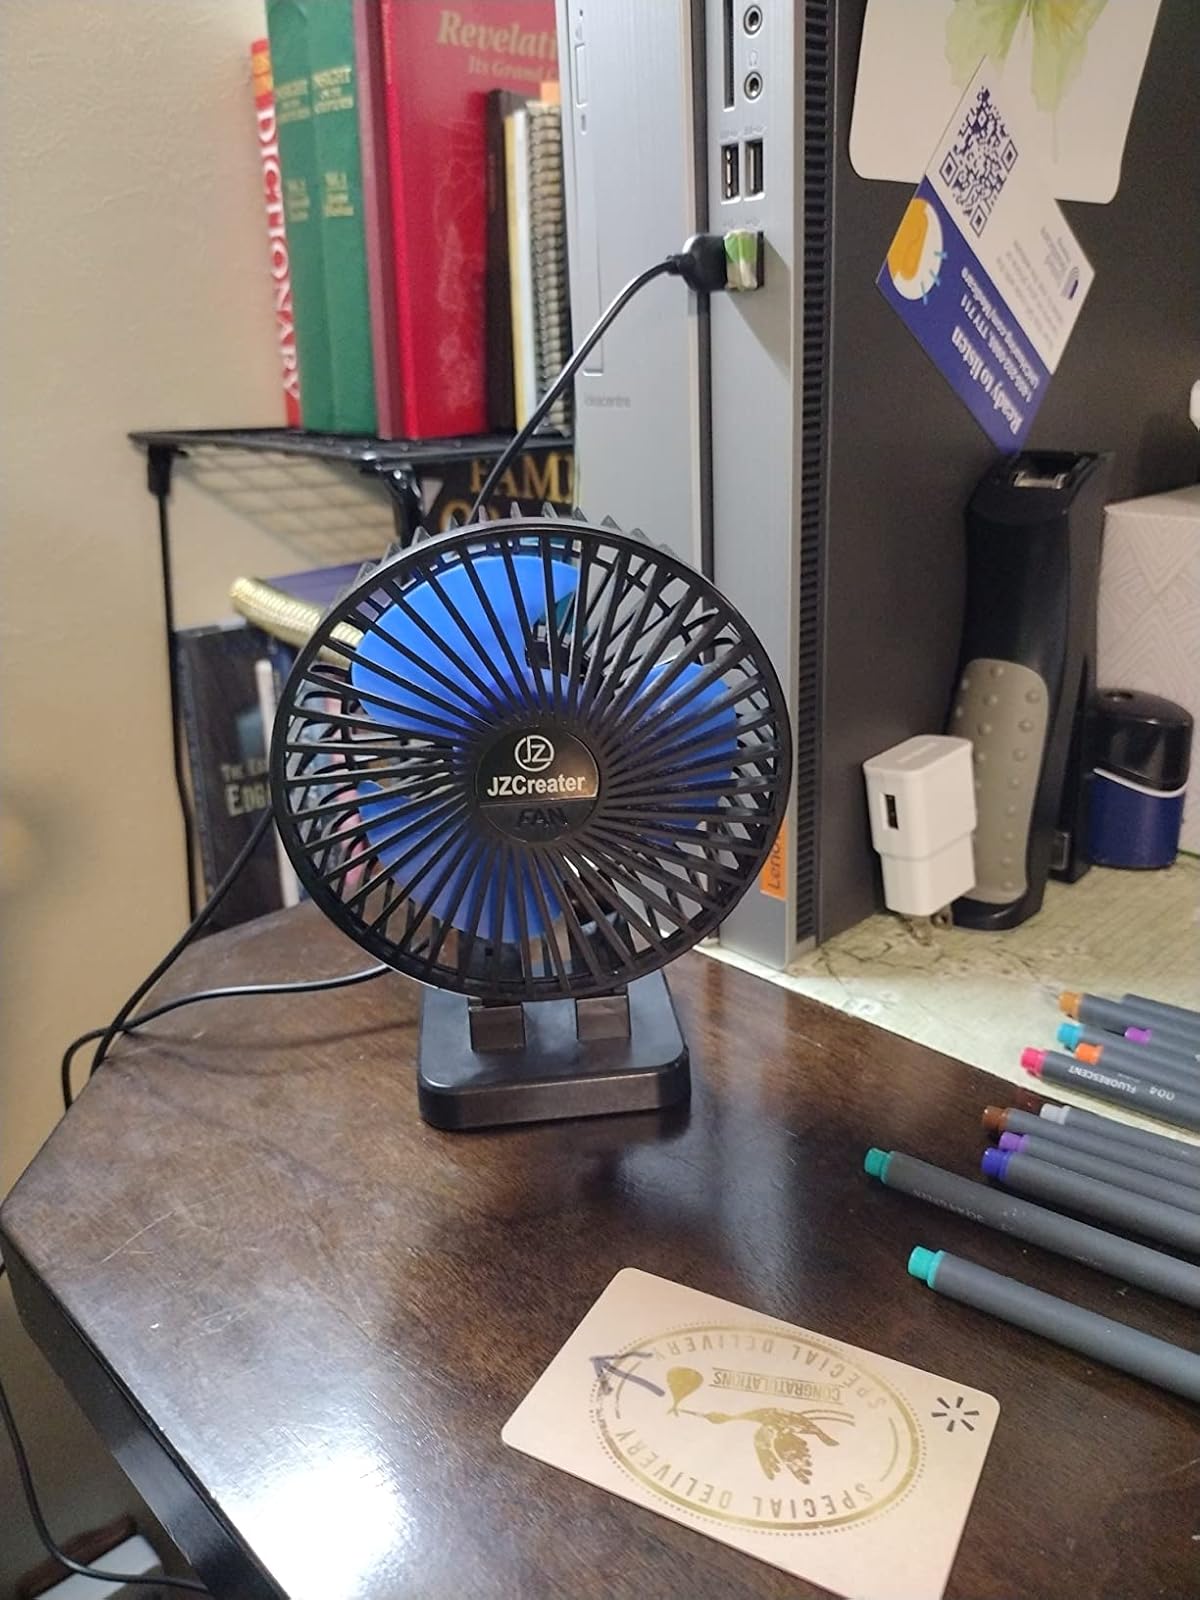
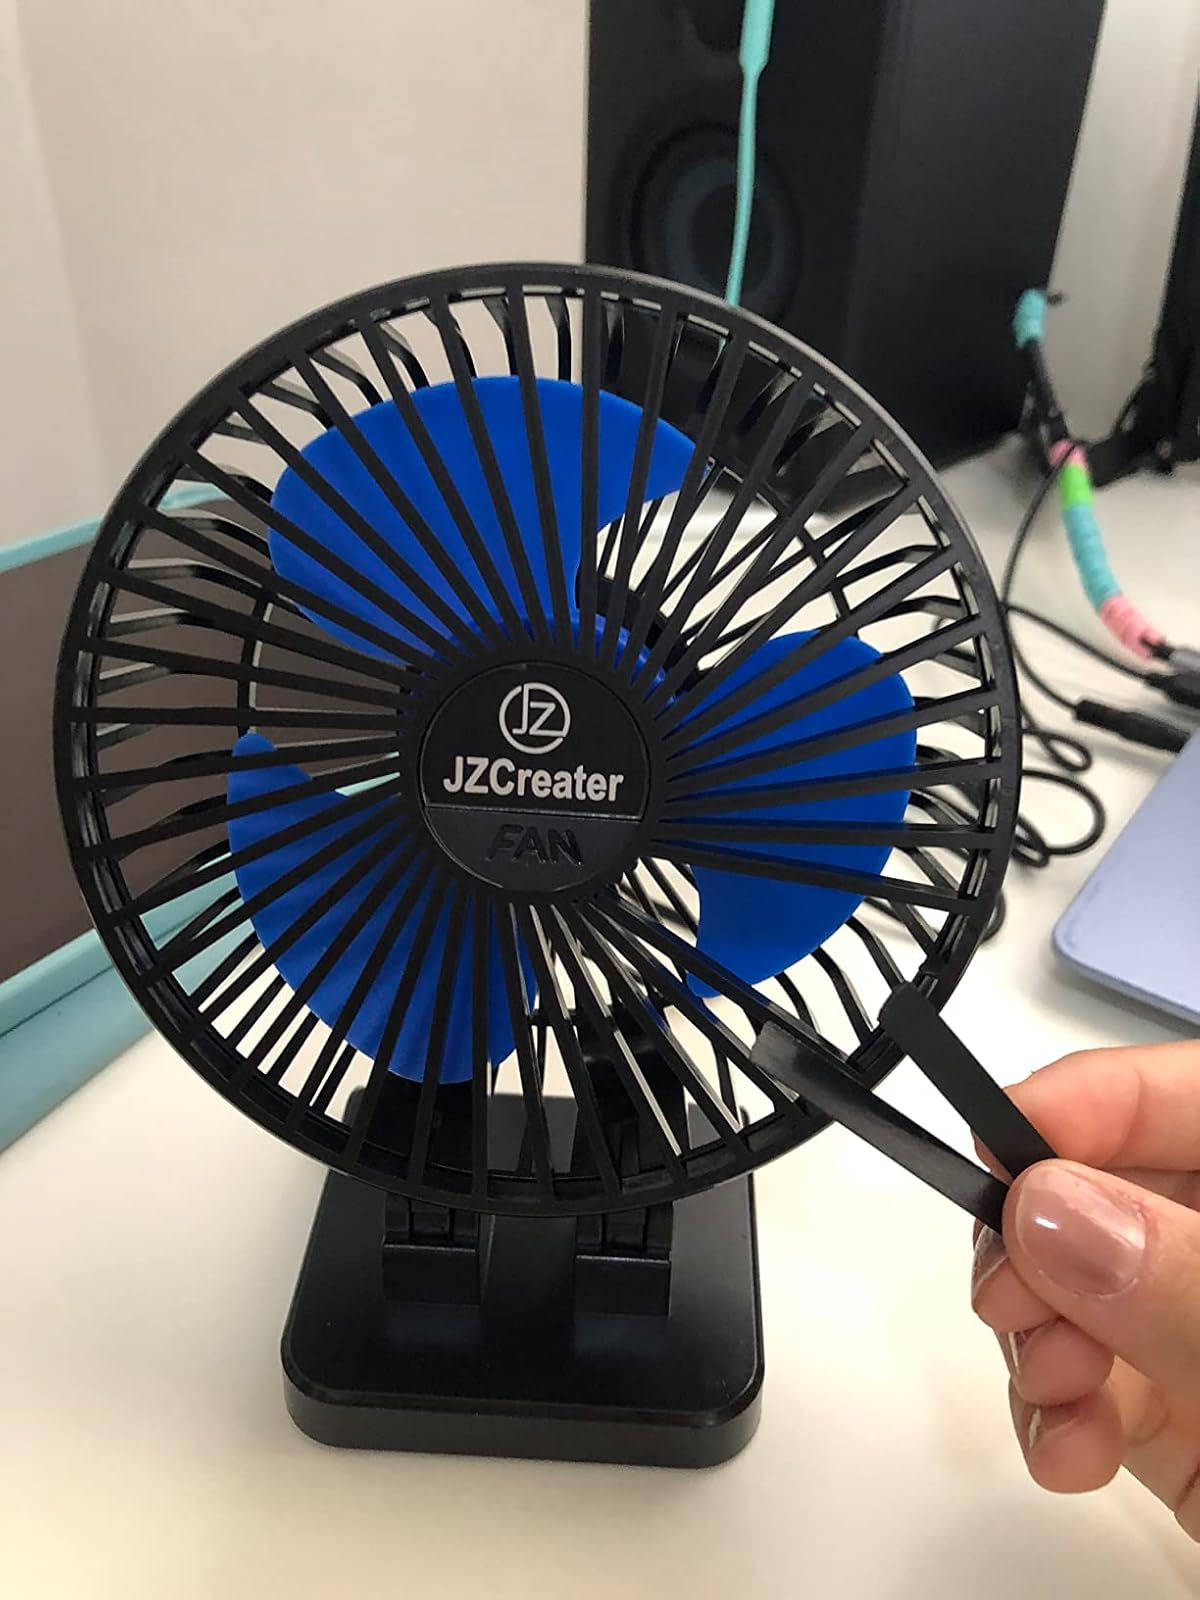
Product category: fan
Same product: yes